Shi Yousan

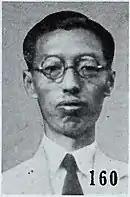
Shi as pictured in "The Most Recent Biographies of Chinese Dignitaries"

During the Central Plains War, Shi continued to serve under Feng. Following a series of defeats in May, 1930, including the , and , Shi's secretary Liu Yidan arrived in Wuhan bearing a letter for He Yingqin, in which he agreed to side with the KMT government along with Han Fuju and all the soldiers under their command, totalling a third of all of Feng's forces. Shi had been incentivised by He's promise of generous concessions to generals under Feng willing to defect. It was this substantial loss that greatly contributed to Feng announcing his "retirement" and following flight to Taiyuan with Yan Xishan. On 1 June, Shi received a reward of five million yuan and was named commander-in-chief of the 13th Route of the Anti-Rebel Army in an impromptu ceremony in Xuchang through Chiang's emissary . Despite this, Shi would still covertly assist the remainder of the anti-Chiang forces under Sun Dianying in the Battle of Eastern Henan, capturing Caozhuang Village with plans to kidnap Chiang from his command post at nearby , but the troops assigned failed to make the 30 mile trek due to rain.